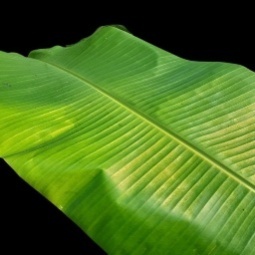
Label: Healthy